Flying Division, Air Training Command

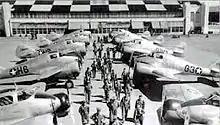
Instructors and air cadets at Randolph Field, Texas with Curtiss-Wright AT-9 advanced two-engine trainers, 1944

In addition to the American Air Cadets, Cadets from the British Royal Air Force and Free French Air Force were trained in flying skills. CFTC also operated aircrew schools for Navigators, Bombardiers and flexible aerial gunners. Radio operators were centrally trained at Scott Field, Illinois. Other aircrew positions, such as B-29 flight engineers and RADAR operators were also trained later in the war as training requirements presented themselves. This included the first jet pilots in 1945.